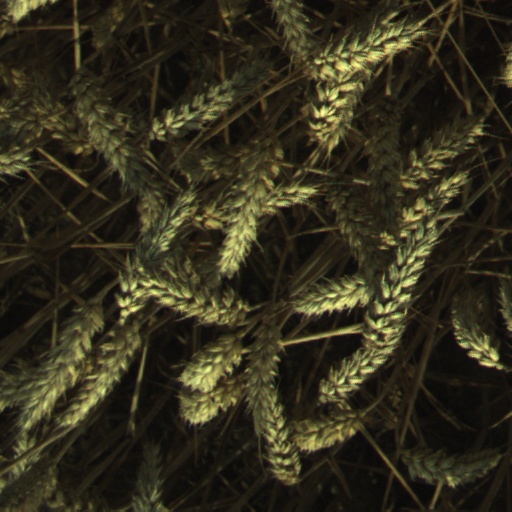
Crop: wheat